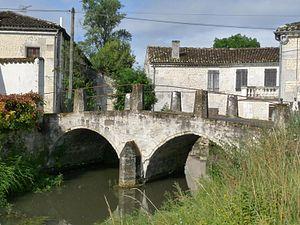
Pont du moulin et de la chapelle des Templiers, Angles, Salles-d'Angles, Charente, France
Salles-d'Angles est une commune du Sud-Ouest de la France, située dans le département de la Charente.